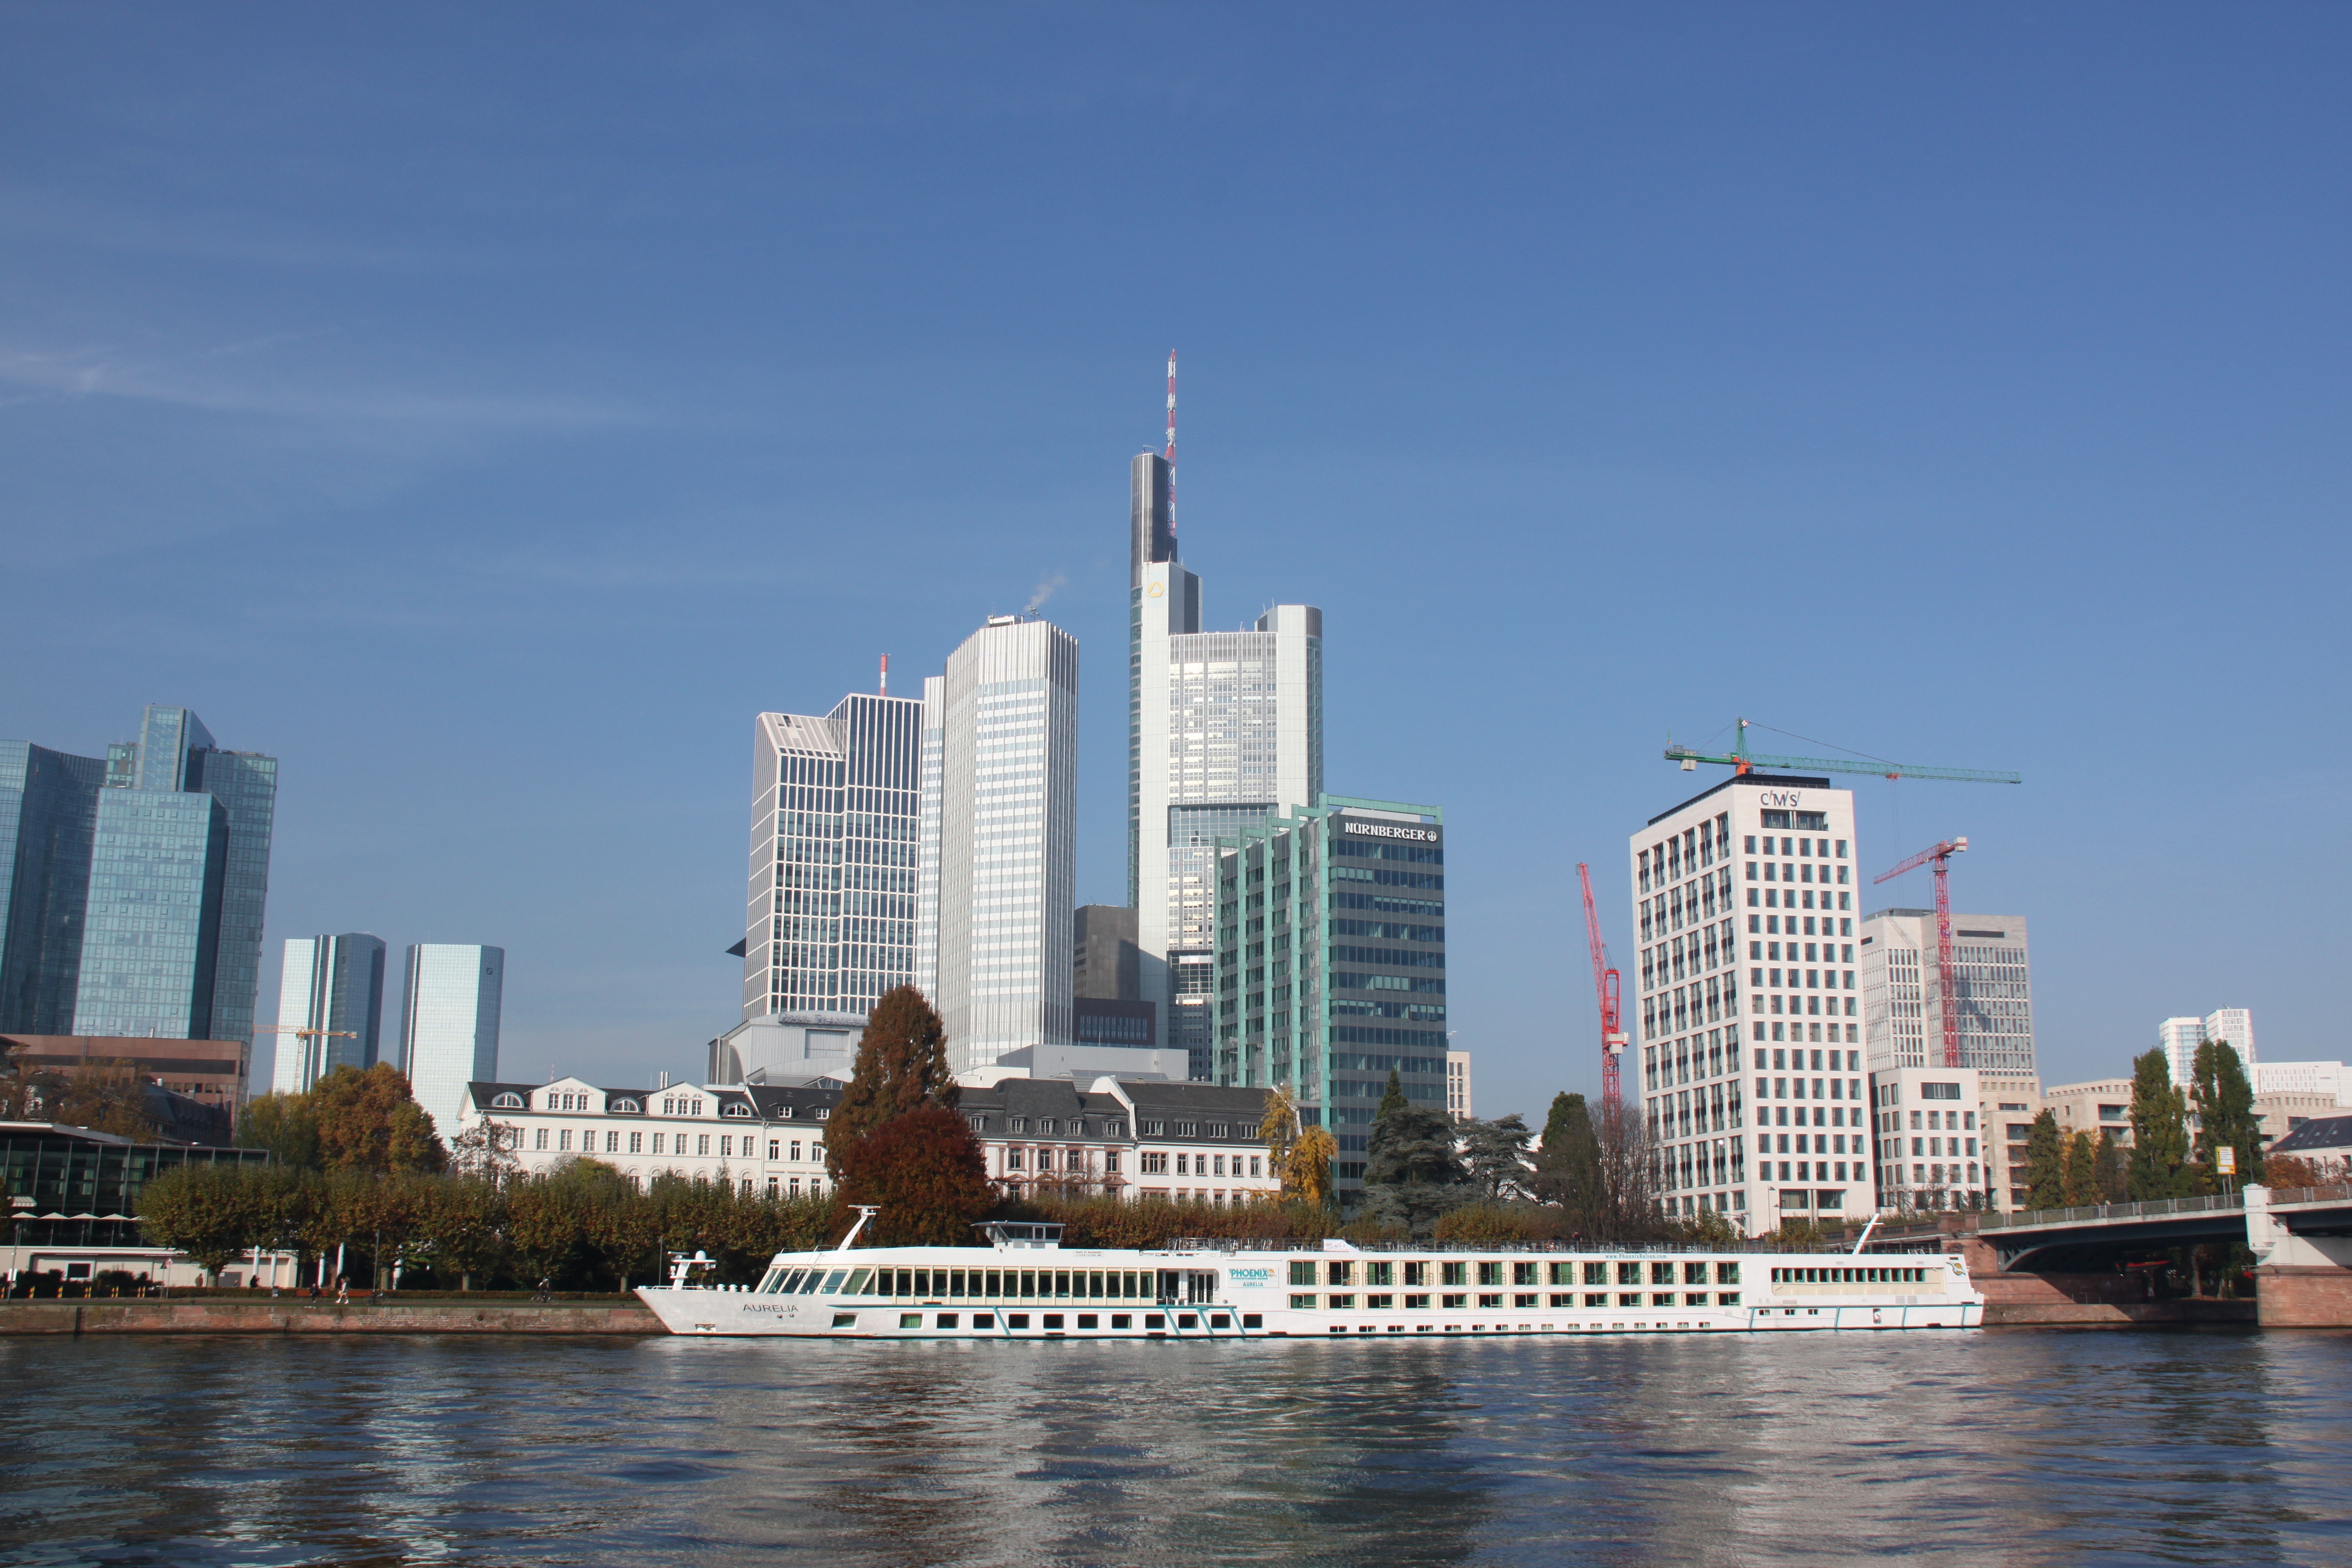
landscape, water, horizon, dock, bridge, skyline, city, skyscraper, river, cityscape, downtown, tower, landmark, harbor, marina, tower block, frankfurt am main germany, frankfurt, metropolis, river landscape, geographical feature, human settlement